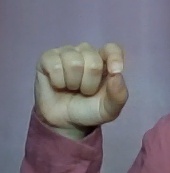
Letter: fa